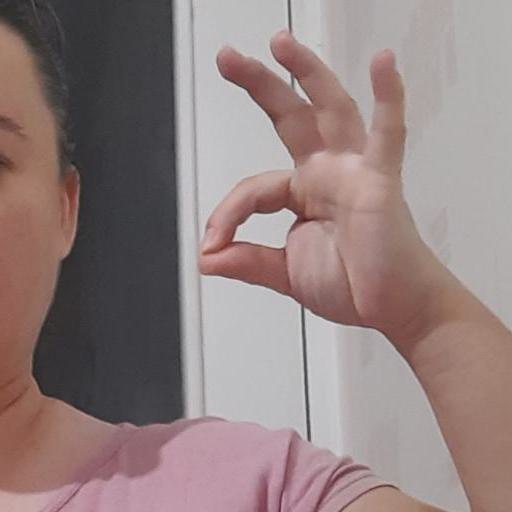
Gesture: ok